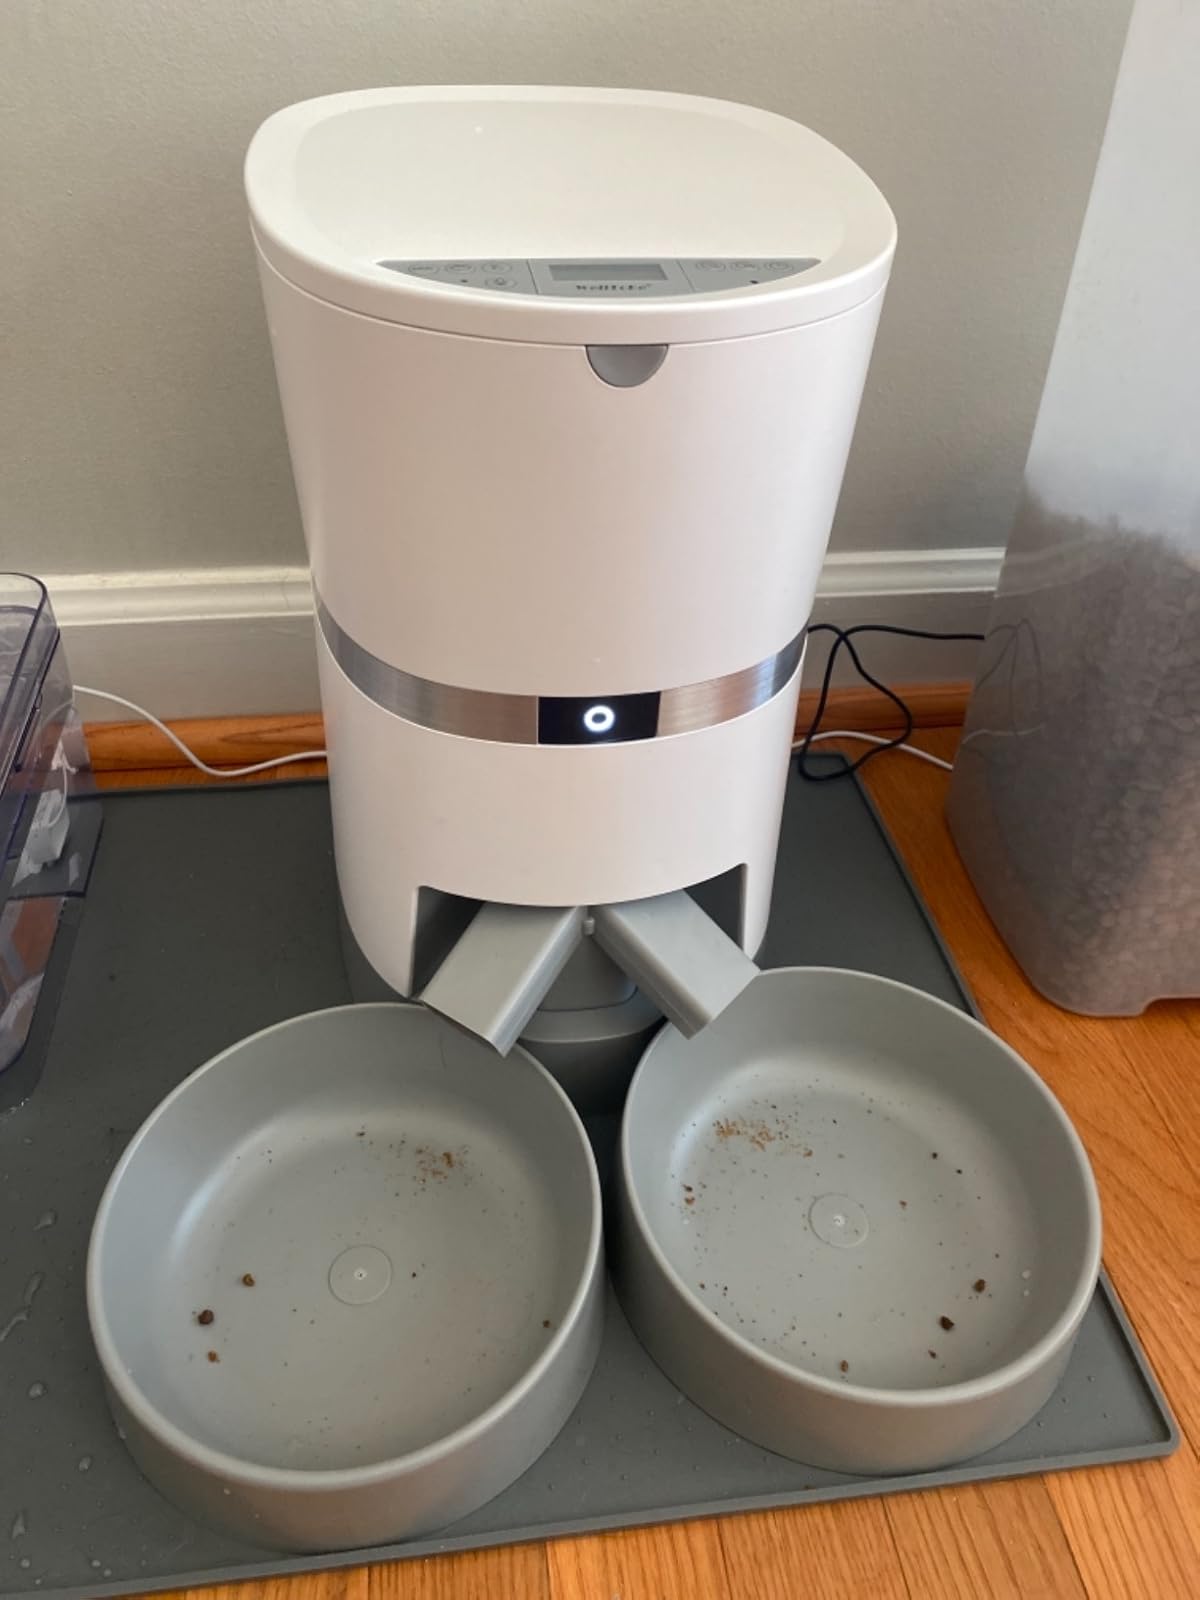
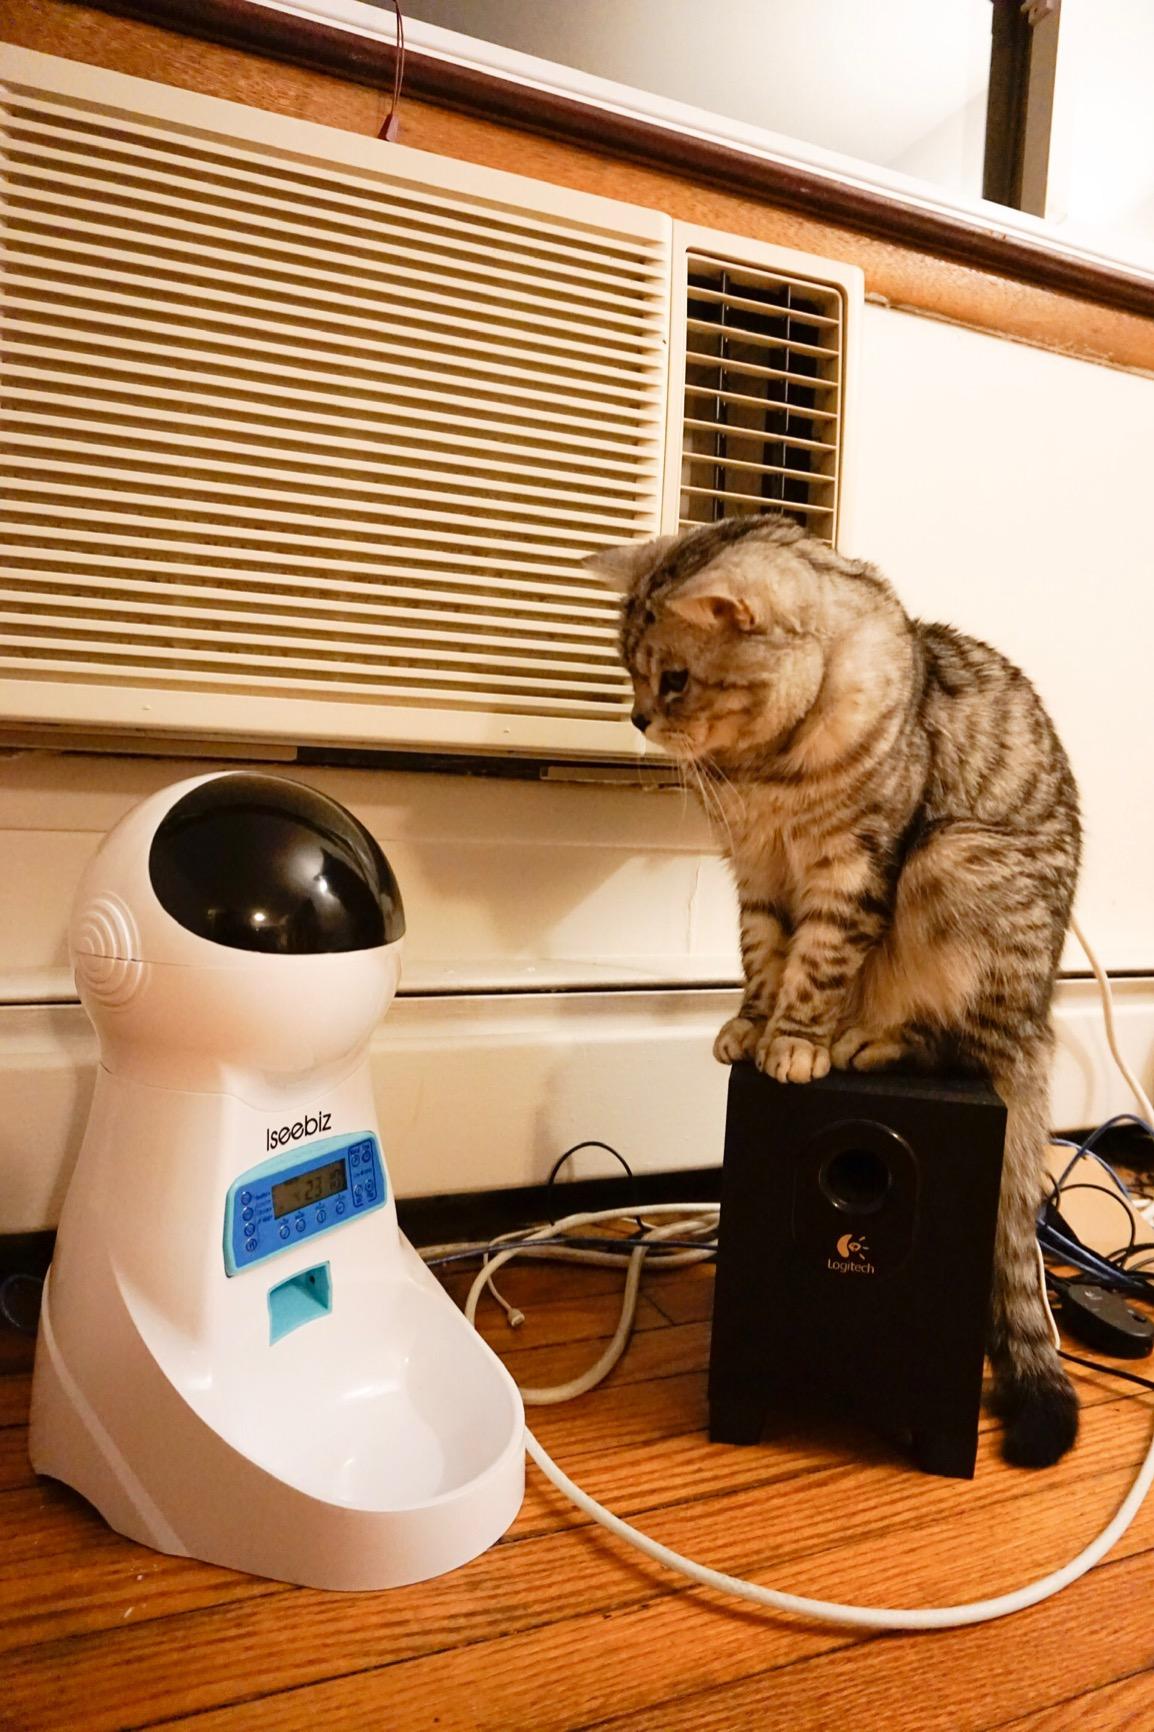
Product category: items_feeder
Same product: no